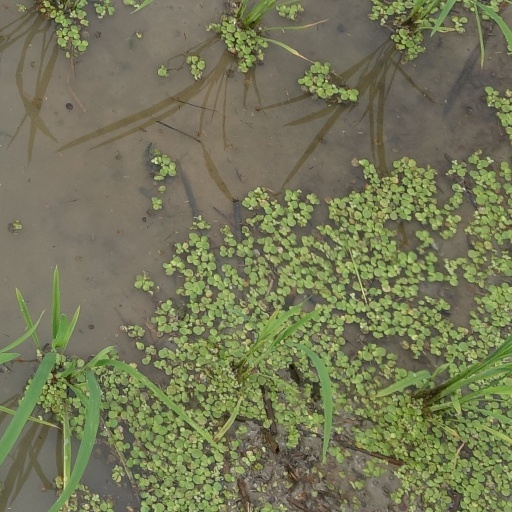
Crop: rice